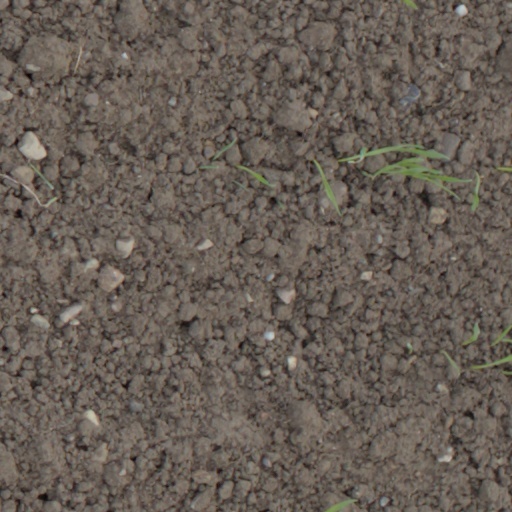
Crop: wheat